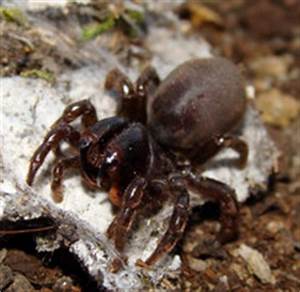
Label: ragno